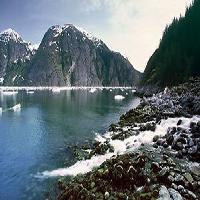
Weather: cloudy or overcast